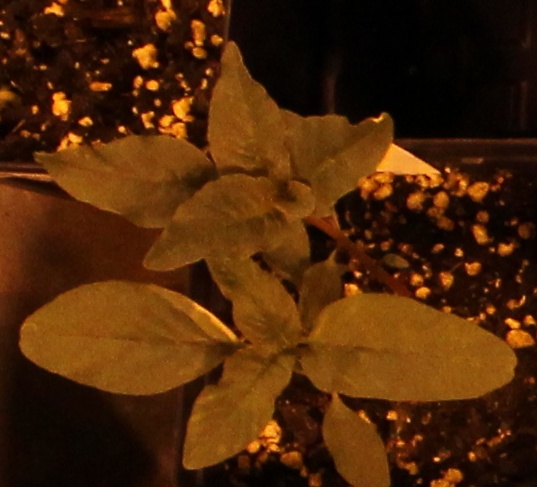
Label: Waterhemp